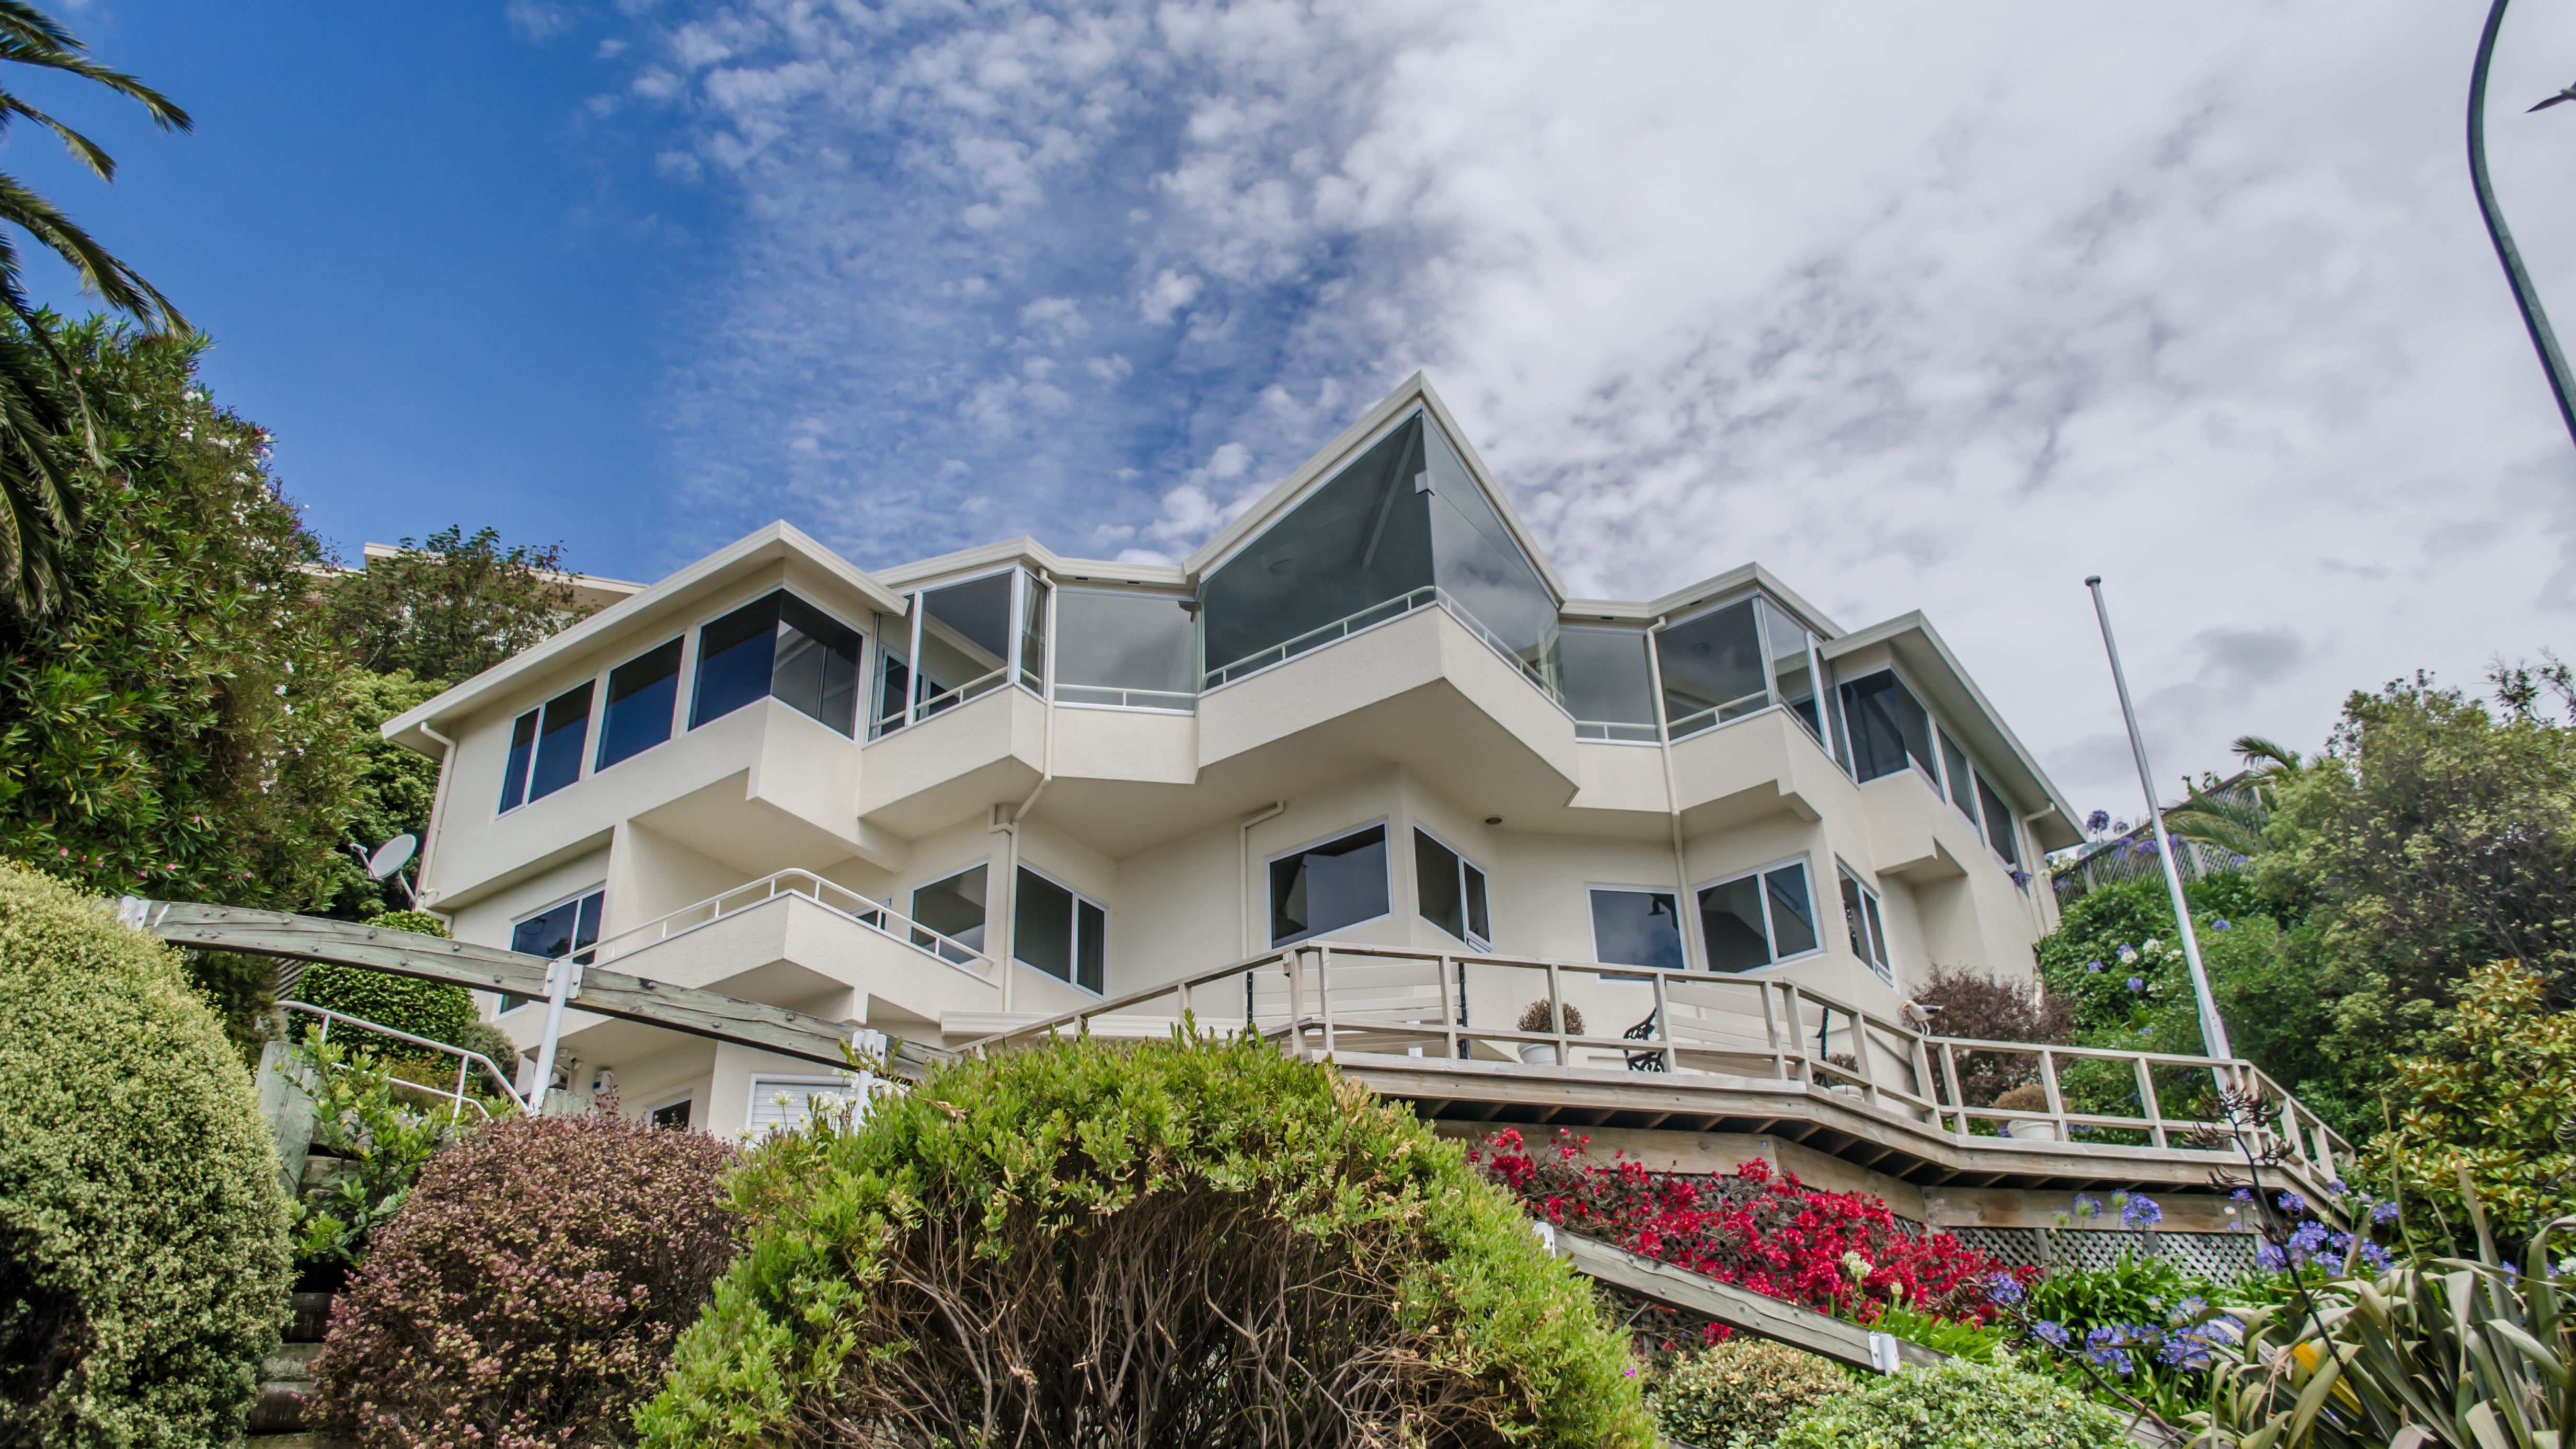
architecture, villa, mansion, house, window, building, old, home, urban, suburb, construction, cottage, facade, property, old house, resort, houses, new zealand, estate, cities, condominium, neighbourhood, real estate, residential area